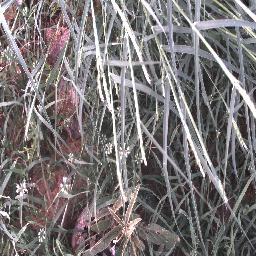
Label: negative